Clark Allen Smith

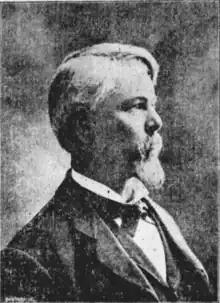
Judge Clark A. Smith (c. 1904)

Clark Allen Smith (July 29, 1846 – March 6, 1921) was a justice of the Kansas Supreme Court from December 1, 1904, to January 11, 1915.